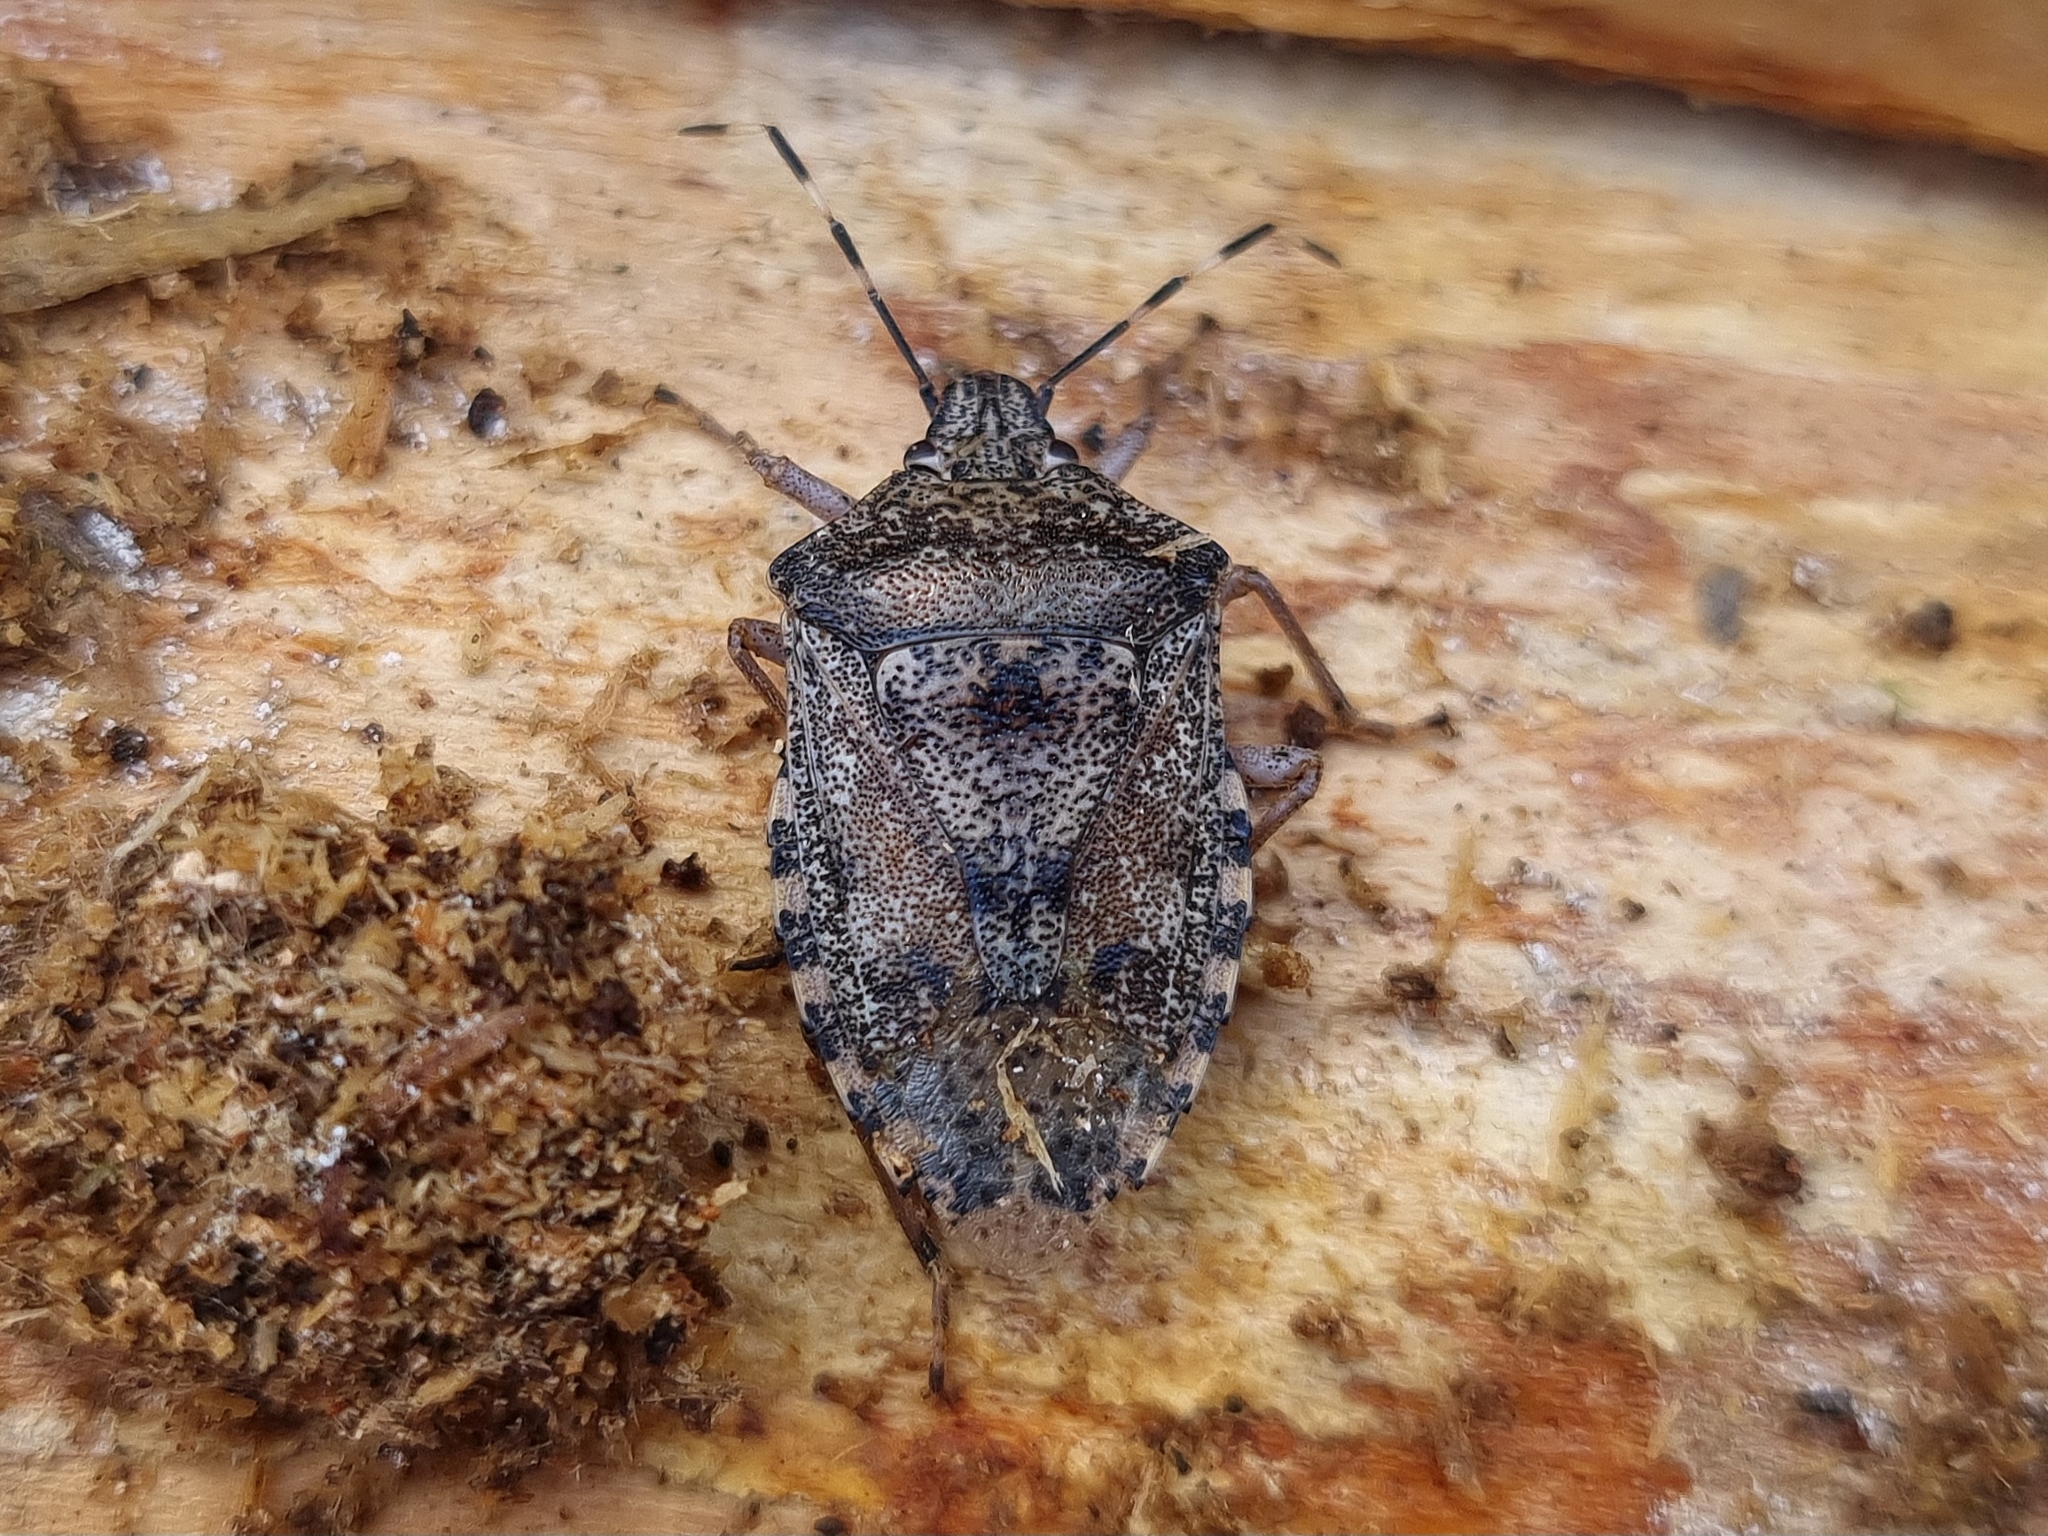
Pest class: stink_bug